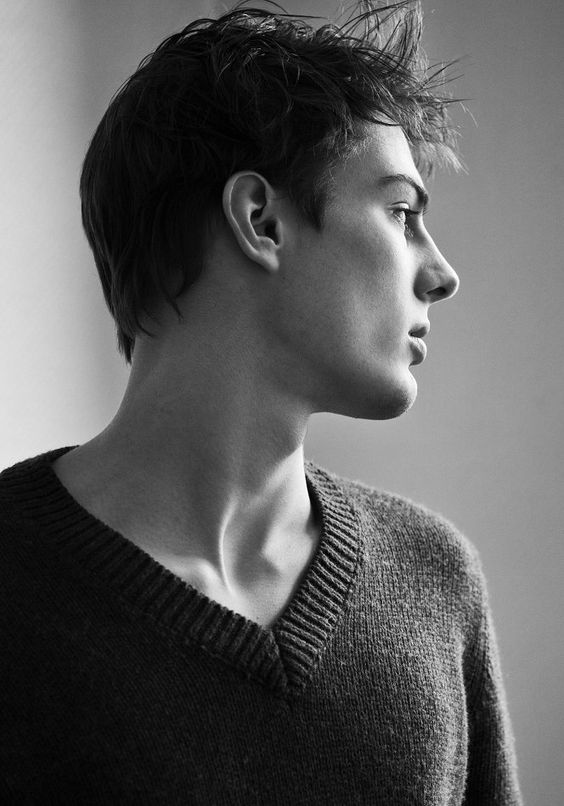
Portrait style: Real Portrait